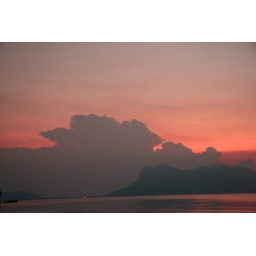
The black cloud in sunset